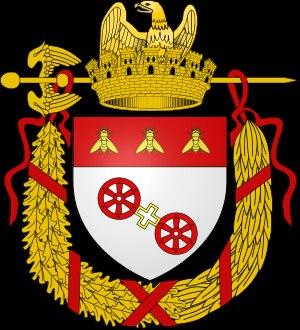
Franz Konrad Macké est un homme politique allemand. Il devint commissaire du Directoire exécutif, président du tribunal criminel, maire de Mayence et membre du Corps législatif.